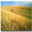
Label: plain